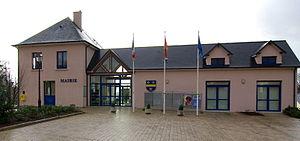
La Mairie de Saint-Denis-de-Méré.
Saint-Denis-de-Méré est une commune française, située dans le département du Calvados en région Normandie, peuplée de 834 habitants.